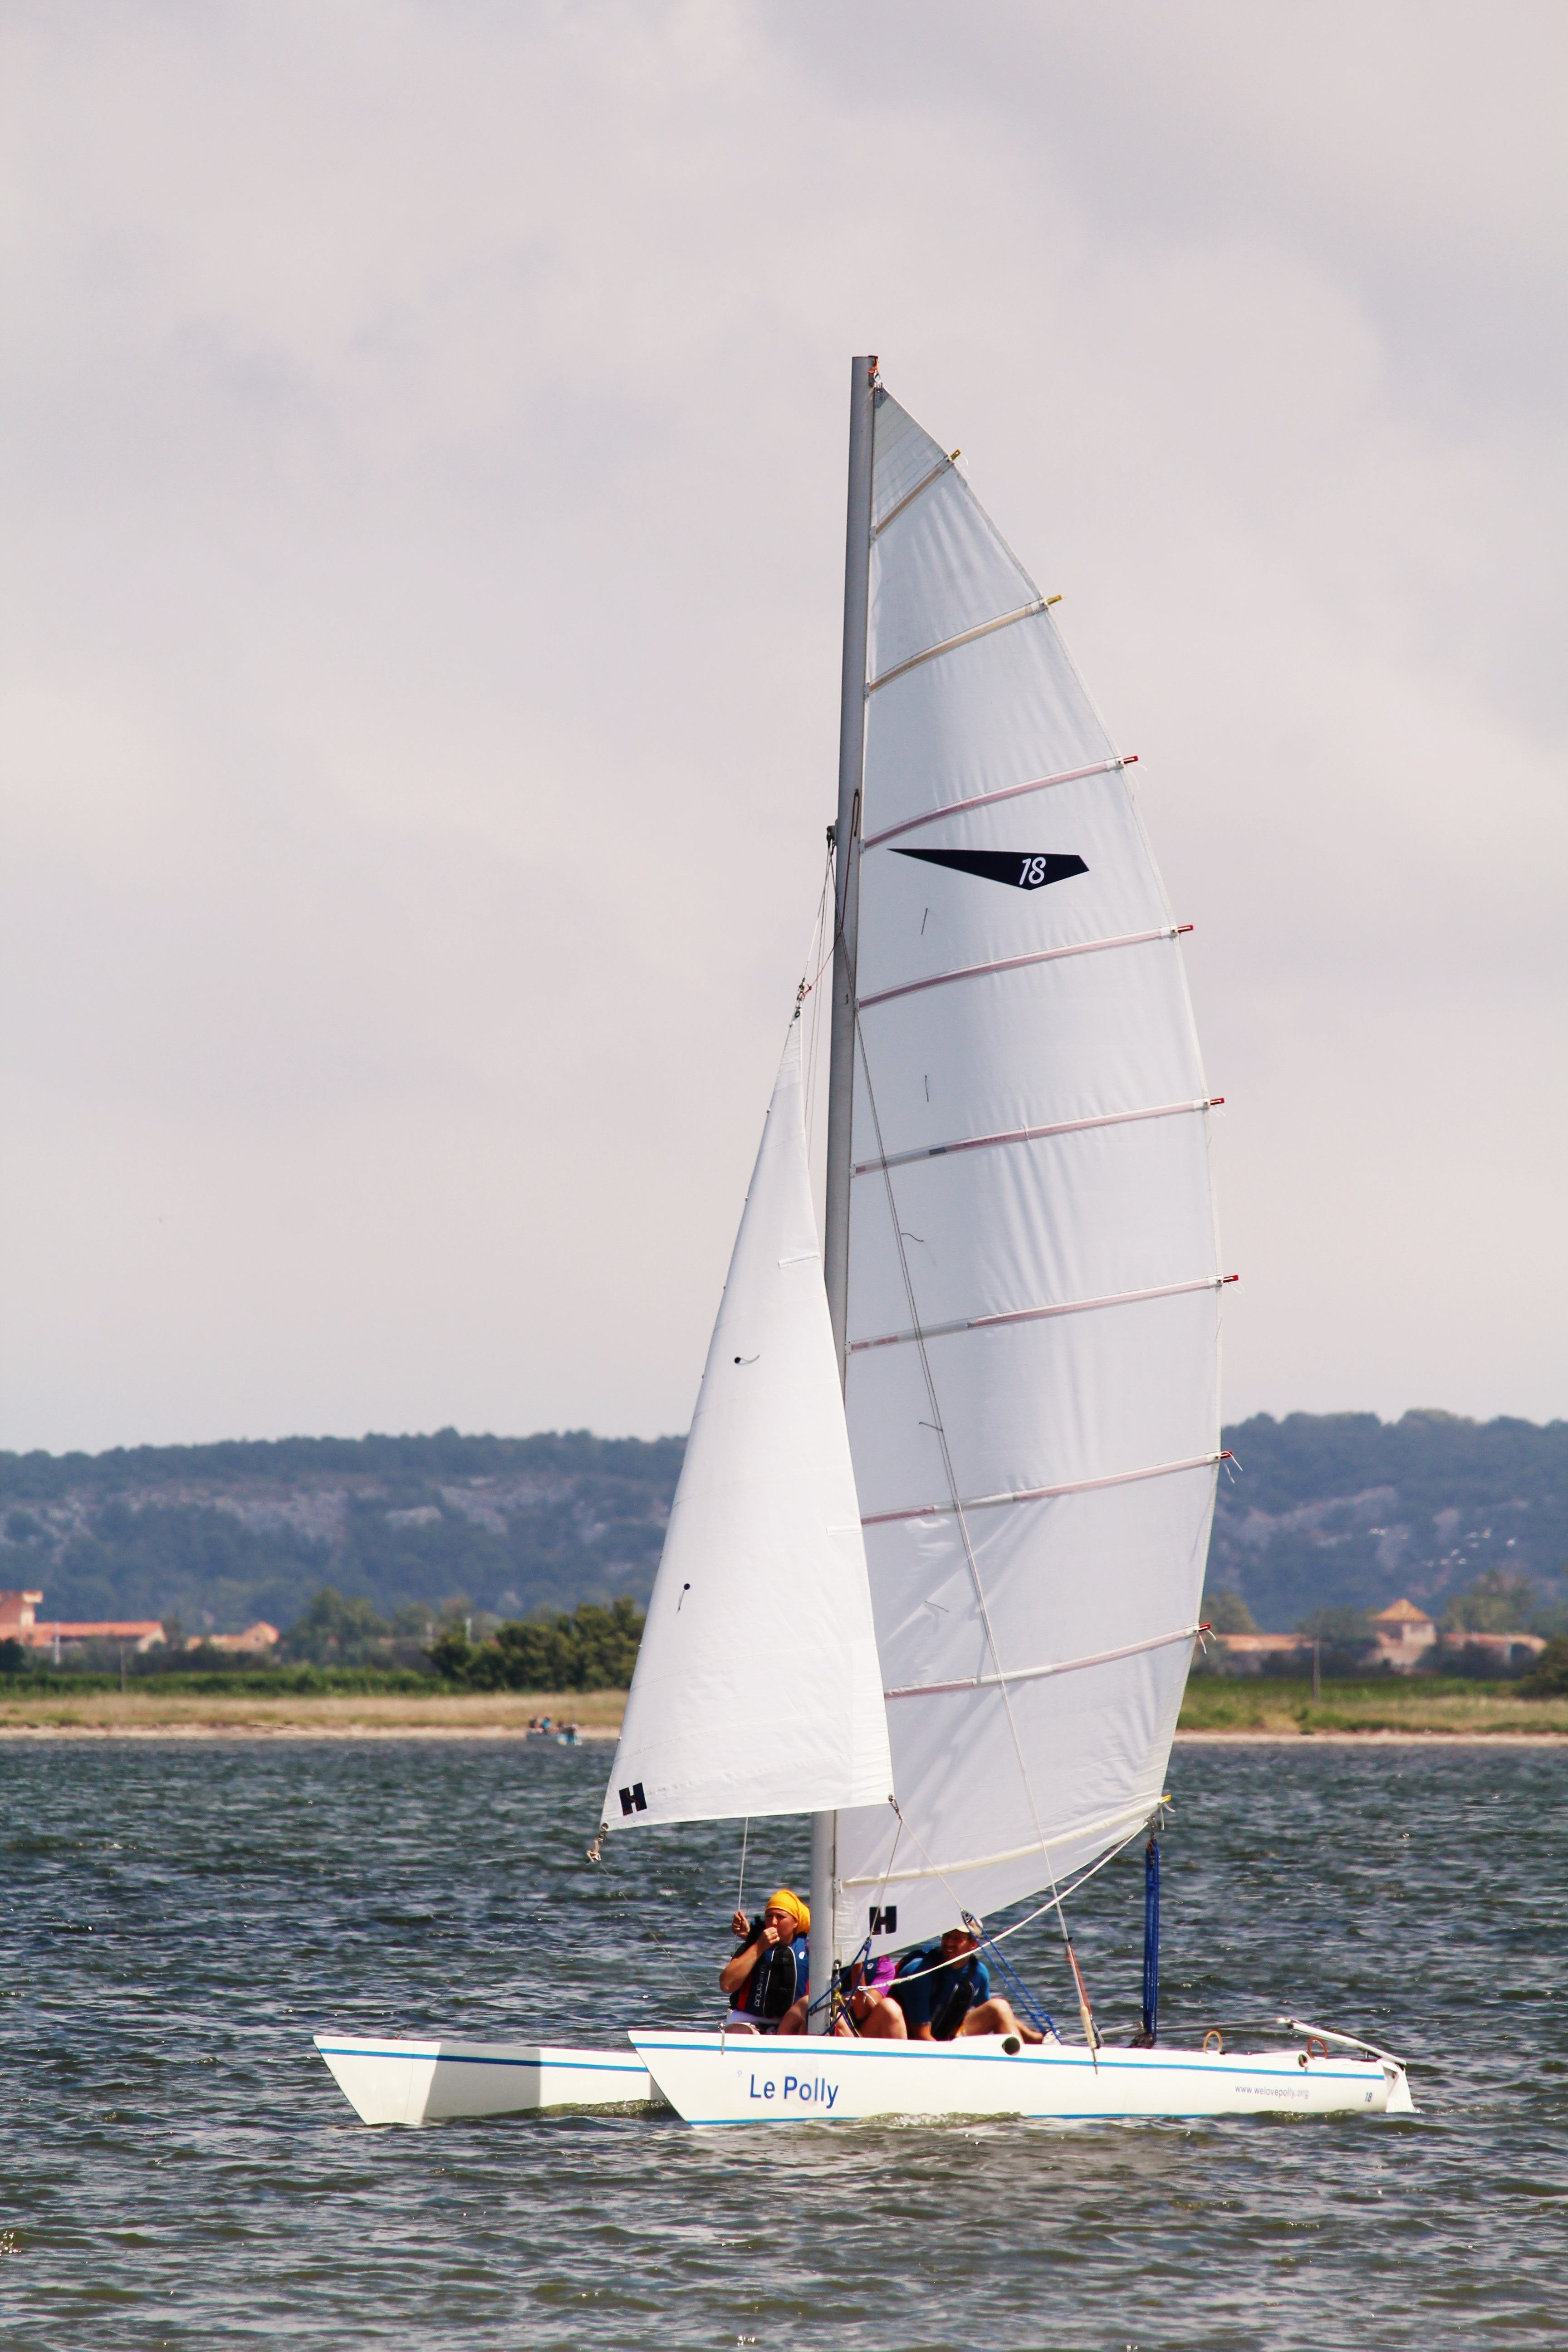
sea, boat, ship, vehicle, mast, sailing, yacht, sailboat, mat, sports, sail, navigation, watercraft, scow, sailing ship, browse, dinghy, yacht racing, skiff, windsports, dinghy sailing, keelboat, sailboat racing, lugger